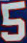
Number: 5